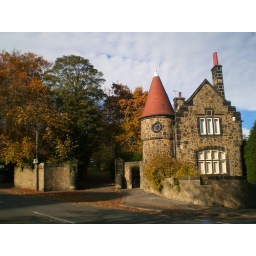
Lovely tower near Sheila's home